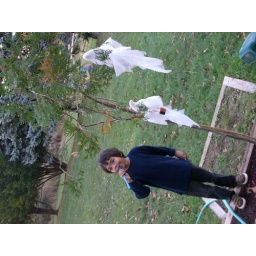
1. pull branch off tree 2. find spot 3. Plant branch in ground 4. hang decorations 5.done